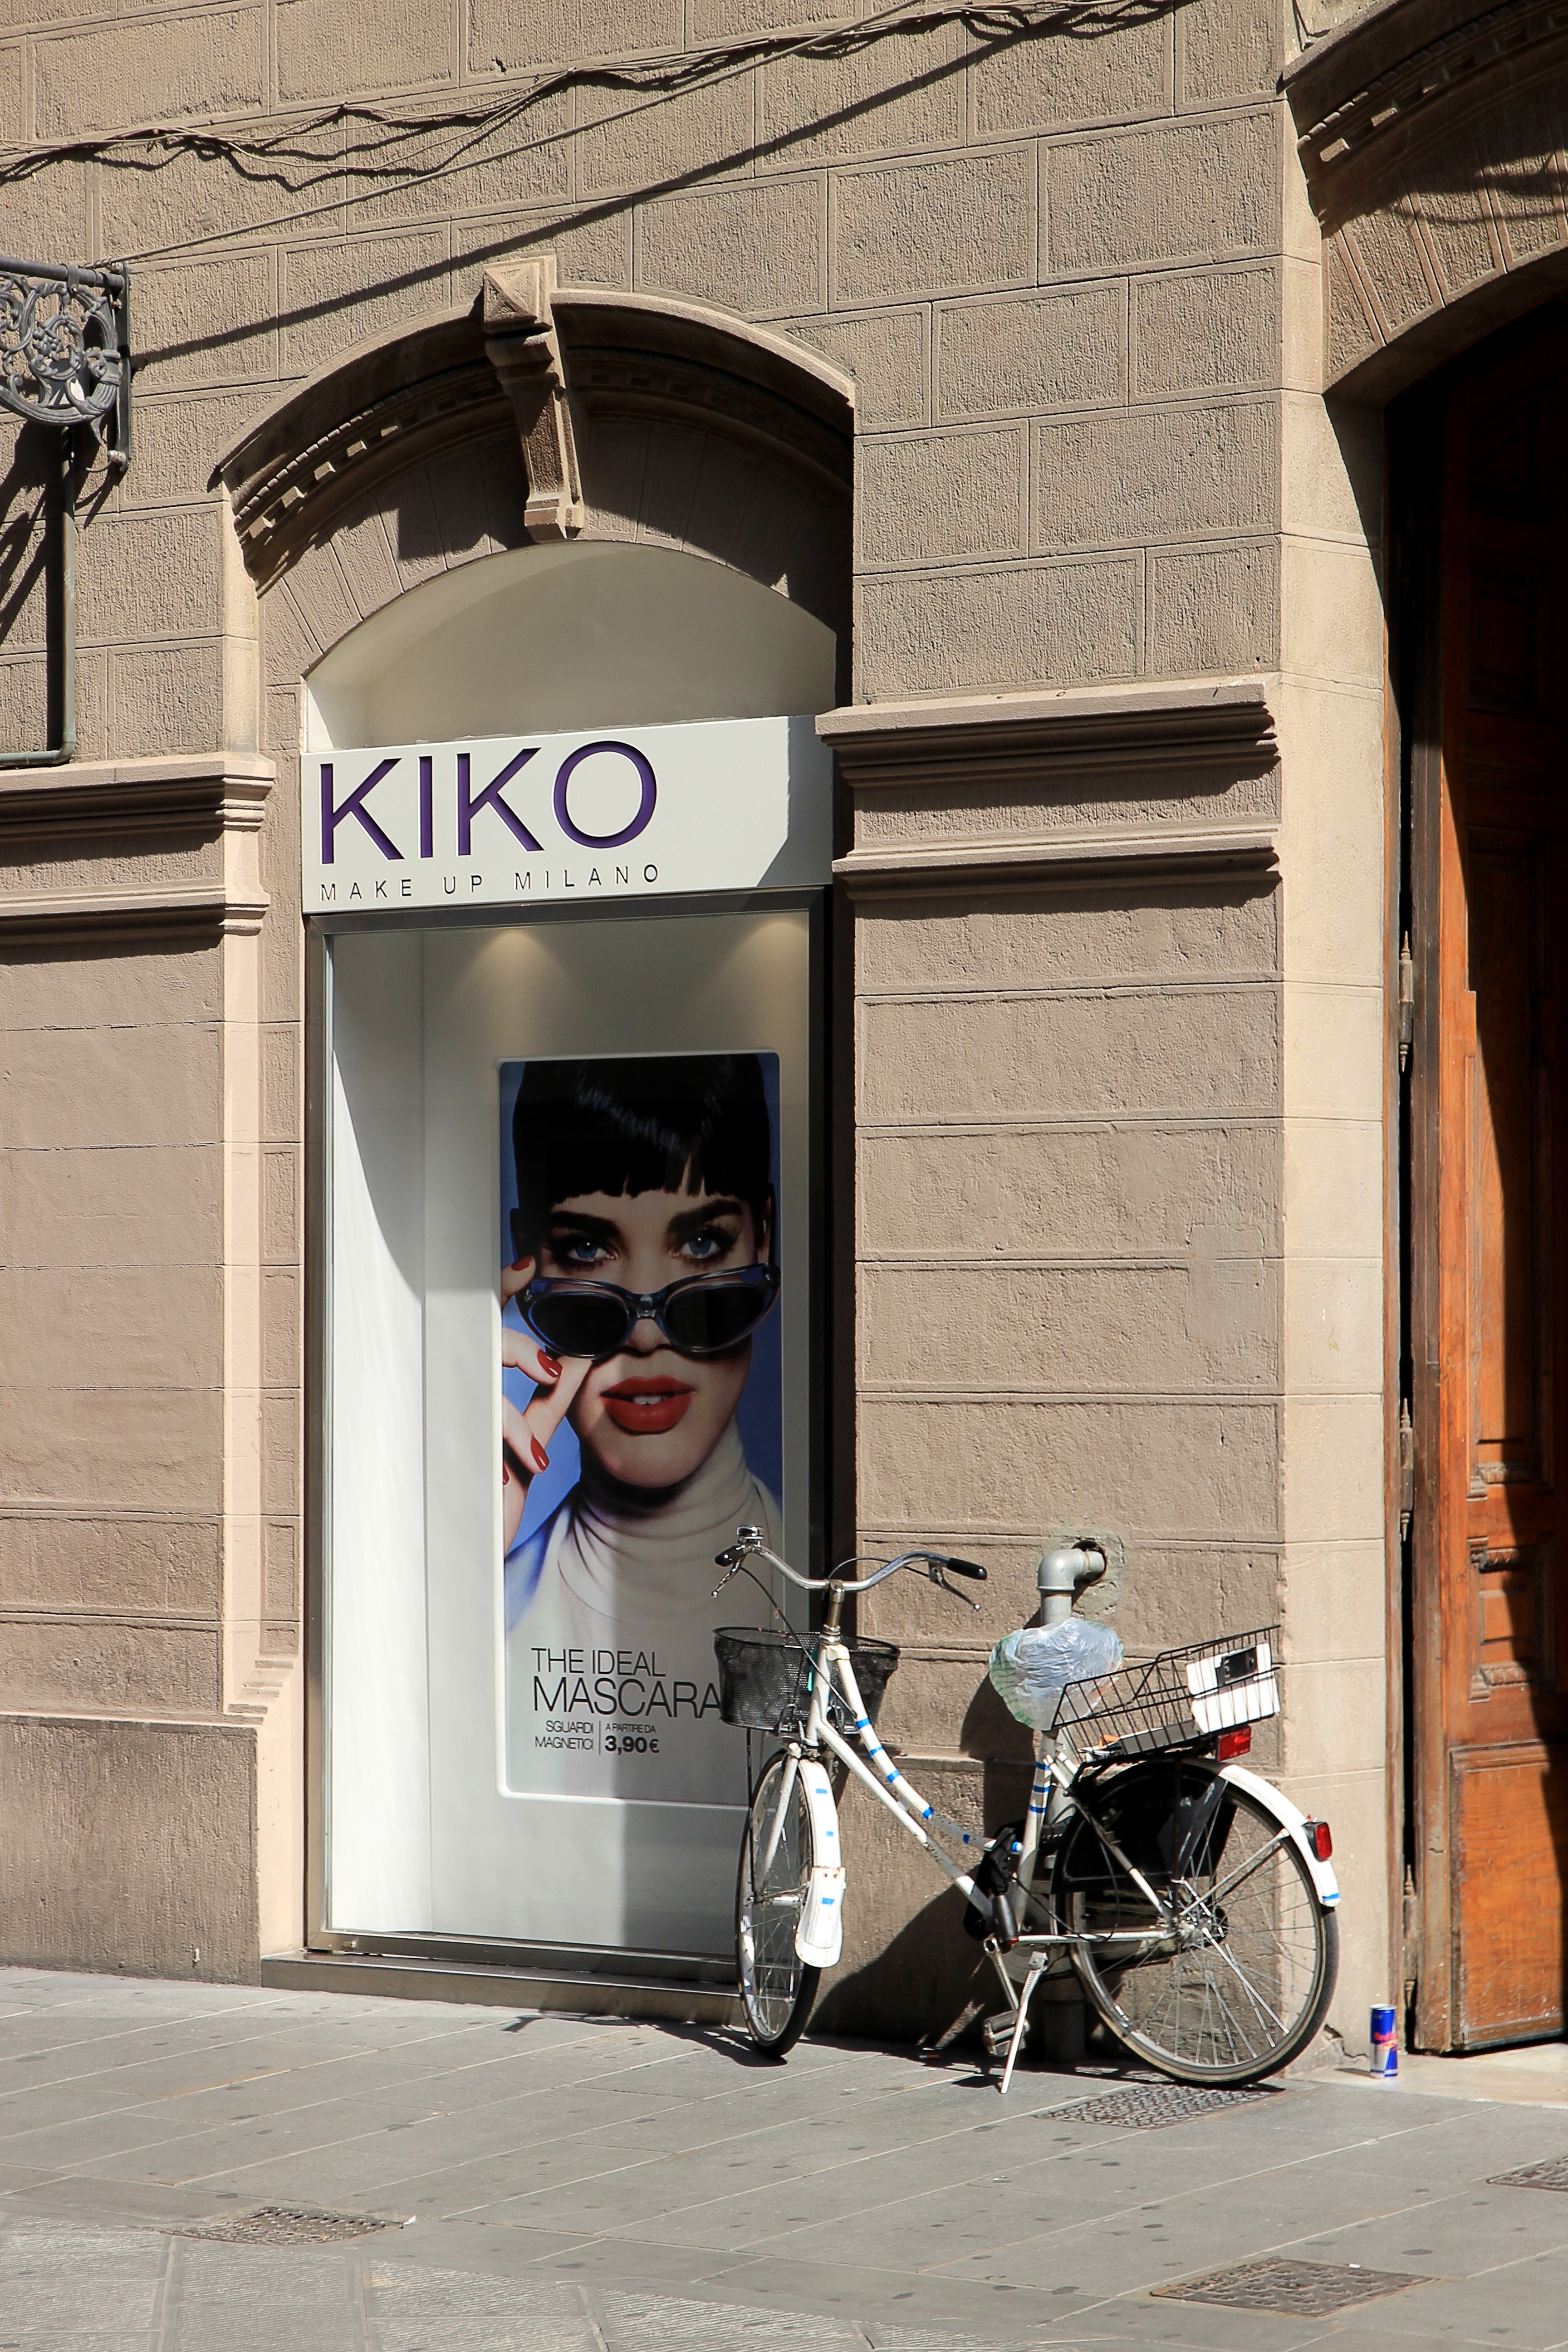
music, road, white, street, window, bicycle, bike, advertising, vehicle, color, fashion, blue, black, still life, modern, sports equipment, old town, cycling, art, infrastructure, photograph, image, cosmetics, urban area